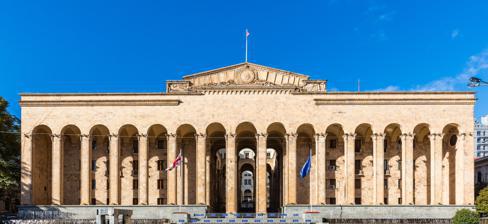
Building: Georgian Parliament Building (Tbilisi)
Country: Georgia
Year built: 1953
Cultural heritage monument in Georgia Georgian Parliament Building General information Address 8 Rustaveli Avenue Town or city Tbilisi Country Georgia Coordinates 41°41′48″N 44°47′53″E / 41.696765°N 44.798026°E / 41.696765; 44.798026 Owner Parliament of Georgia Cultural Heritage Monument of Georgia Official name Parliament Designated October 1, 2007 ; 17 years ago ( 2007-10-01 ) Item Number in Cultural Heritage Portal 4845 Date of entry in the registry October 11, 2007 ; 17 years ago ( 2007-10-11 ) The Parliament of Georgia Building ( Georgian : საქართველოს პარლამენტის შენობა , romanized : sakartvelos p'arlament'is shenoba ) is the meeting place of the Parliament of Georgia , located in Tbilisi , the capital of Georgia . It is located in 8 Rustaveli Avenue , close to the foothills of Mount Mtatsminda . The building complex was constructed as the House of Government of Georgian SSR on the site of the demolished 19th-century Alexander Nevsky Cathedral and adjacent churchyard, with burials of the Georgian cadets killed during the Bolshevik invasion of 1921. It consists of two buildings; the "upper" building was designed by Viktor Kokorin and Giorgi Lezhava and built from 1933 to 1938. The "lower" building, along Rustaveli Avenue, was constructed by the same architects with an input from Vladimer Nasaridze from 1946 to 1953. The two buildings are connected with a courtyard, with staircases and fountains. The design of both buildings heavily uses elements of traditional Georgian architecture. The exterior facing the avenue is dominated by a monumental arcade, with massive eaves and "arch" pediment. The buildings are built of lightweight reinforced concrete, with exterior cladding of tufa rock, granite, and other materials. Pro-government forces taking cover behind a corner of the Parliament during the 1991–1992 coup The complex was severely damaged during the December 1991–January 1992 military coup , during which the beleaguered President Zviad Gamsakhurdia was entrenched in the underground bunker under the government premises. The building was subsequently restored, refurbished, and used as the seat of the Parliament of Georgia from 1997 to 2012, when the legislature moved to the newly constructed edifice in Kutaisi , Georgia's second most important city. In 2014 holding of parliament committee meetings was allowed in the parliament premises of Tbilisi, while the regular sessions continued to be held in Kutaisi. The constitutional amendment passed in 2017 entered into force in December 2018, containing no reference to Kutaisi as the seat of the Parliament, meaning that the Parliament fully returned to the capital in January 2019. References